John Tower

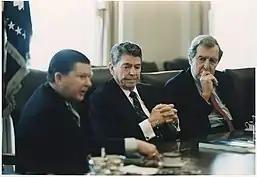
Tower delivers the Tower Report to President Reagan in the White House Cabinet Room, Edmund Muskie at right, 1987.

According to "The Assassination of Robert Maxwell: Israel's Superspy" by Gordon Thomas and Martin Dillon, Tower became the liaison for Robert Maxwell, a British publishing mogul and super-agent for Mossad, to the White House and to US government operations. The relationship began in 1984, and the soon-to-be retired Tower "told Maxwell that his fee as Maxwell's personal consultant would be $200,000." Tower received his fee in four separate payments of $50,000 into a Swiss bank account. Tower arranged for Maxwell to meet with leadership of Sandia National Laboratories, a US nuclear lab. Maxwell sold to Sandia a copy of PROMIS software that had a backdoor which was accessible by Israeli intelligence, giving nuclear details to Israel. Shortly after retirement from the Senate, in 1985, Tower took Maxwell's request for American help in arming Iran, and relayed it to President Reagan as a means to trade for American hostages held in Lebanon. "Two days later the former Senator reported to Maxwell that his meeting with President Reagan had produced a positive response."